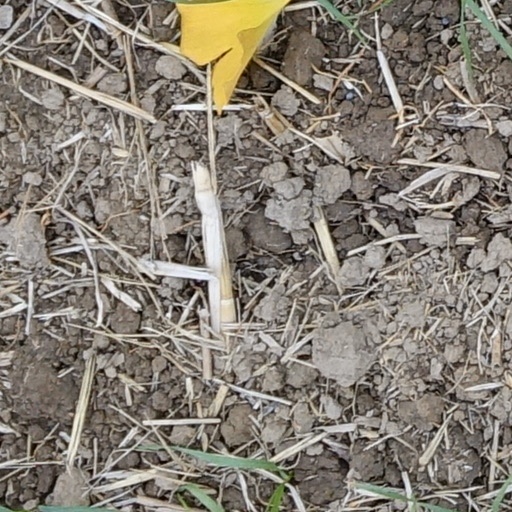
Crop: wheat